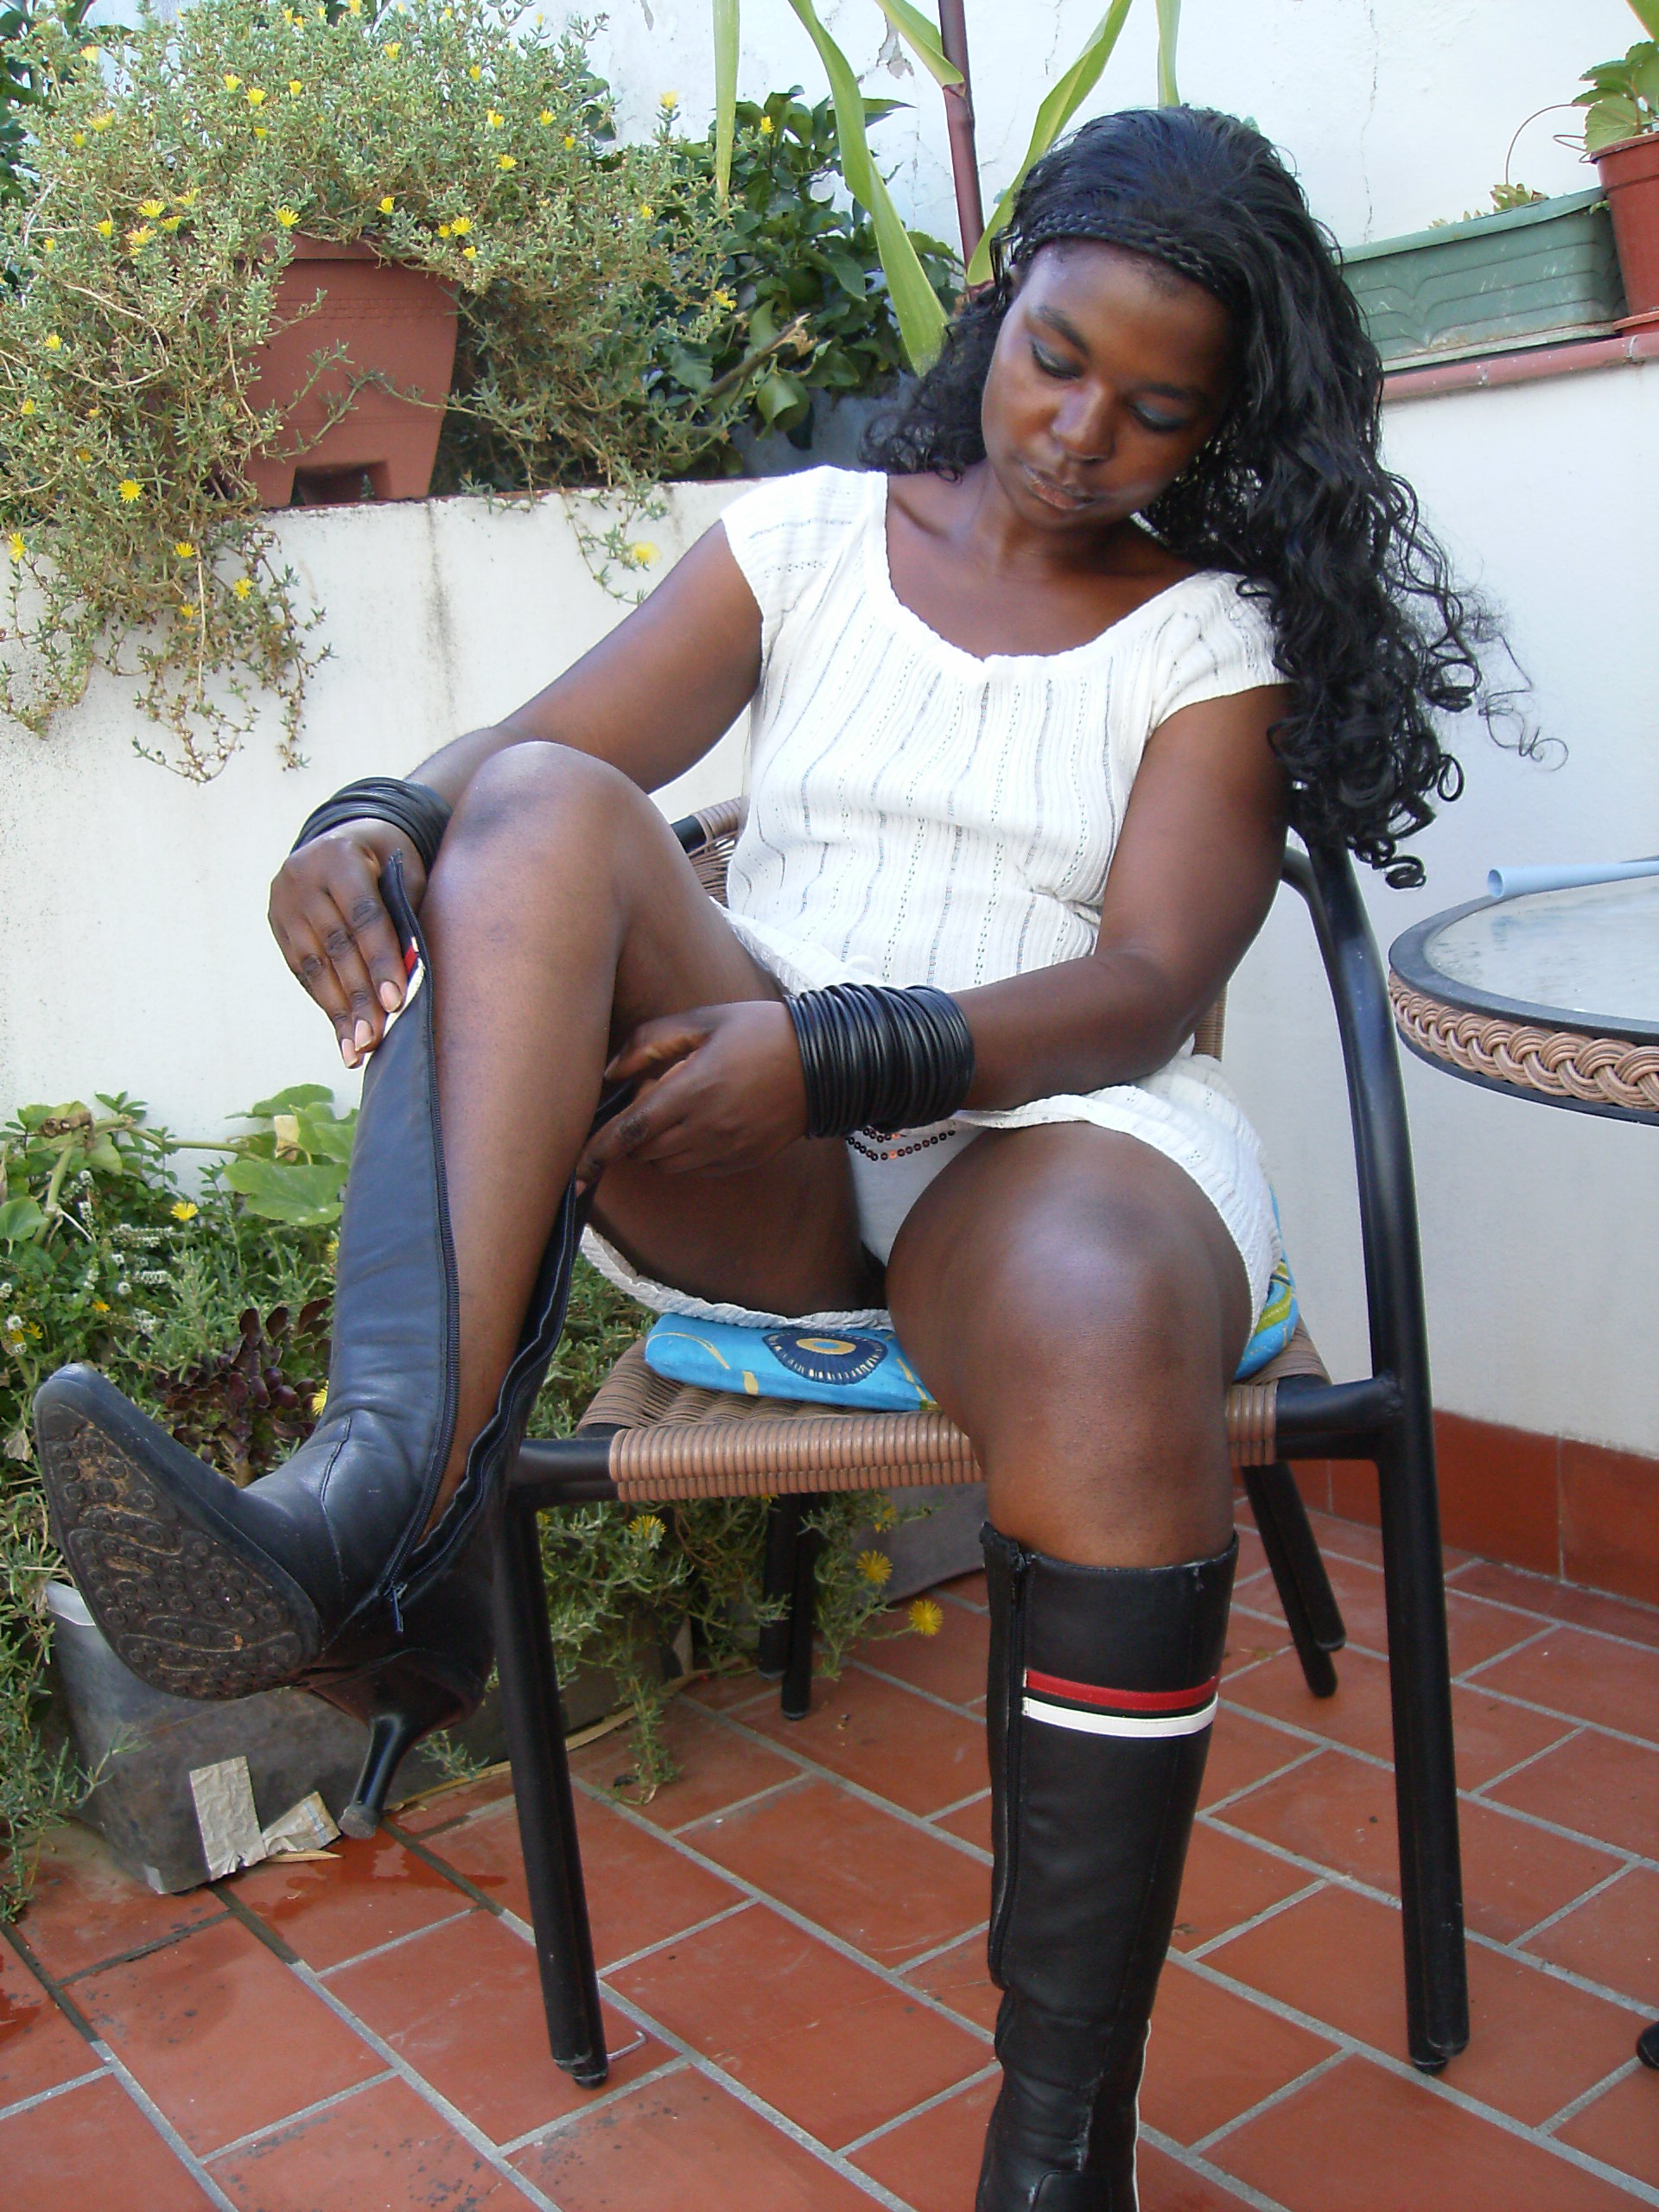
ebony, woman, girl, sexy, black, thigh, underwear, panties, boots, leg, clothing, stocking, lady, black hair, footwear, fashion, human leg, long hair, sitting, knee, human body, pantyhose, undergarment, garter, boot, tights, lingerie, shorts, hip, high heels, fashion accessory, shoe, model